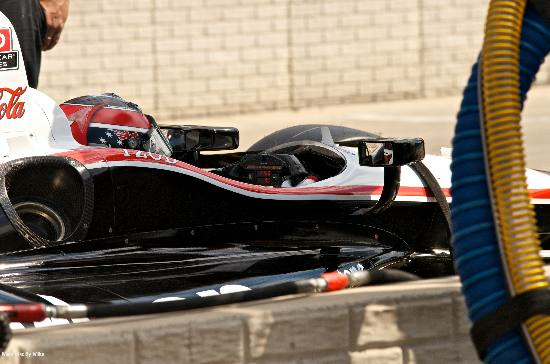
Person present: No